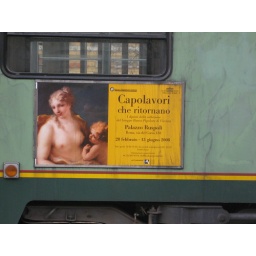
sign on a bus in Rome